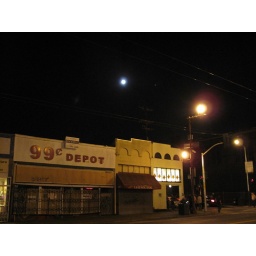
Giant moon and street lights in the Mission at night. Walking home with AA from Mission Street Food.